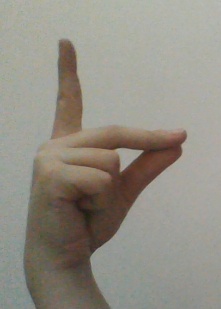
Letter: ta